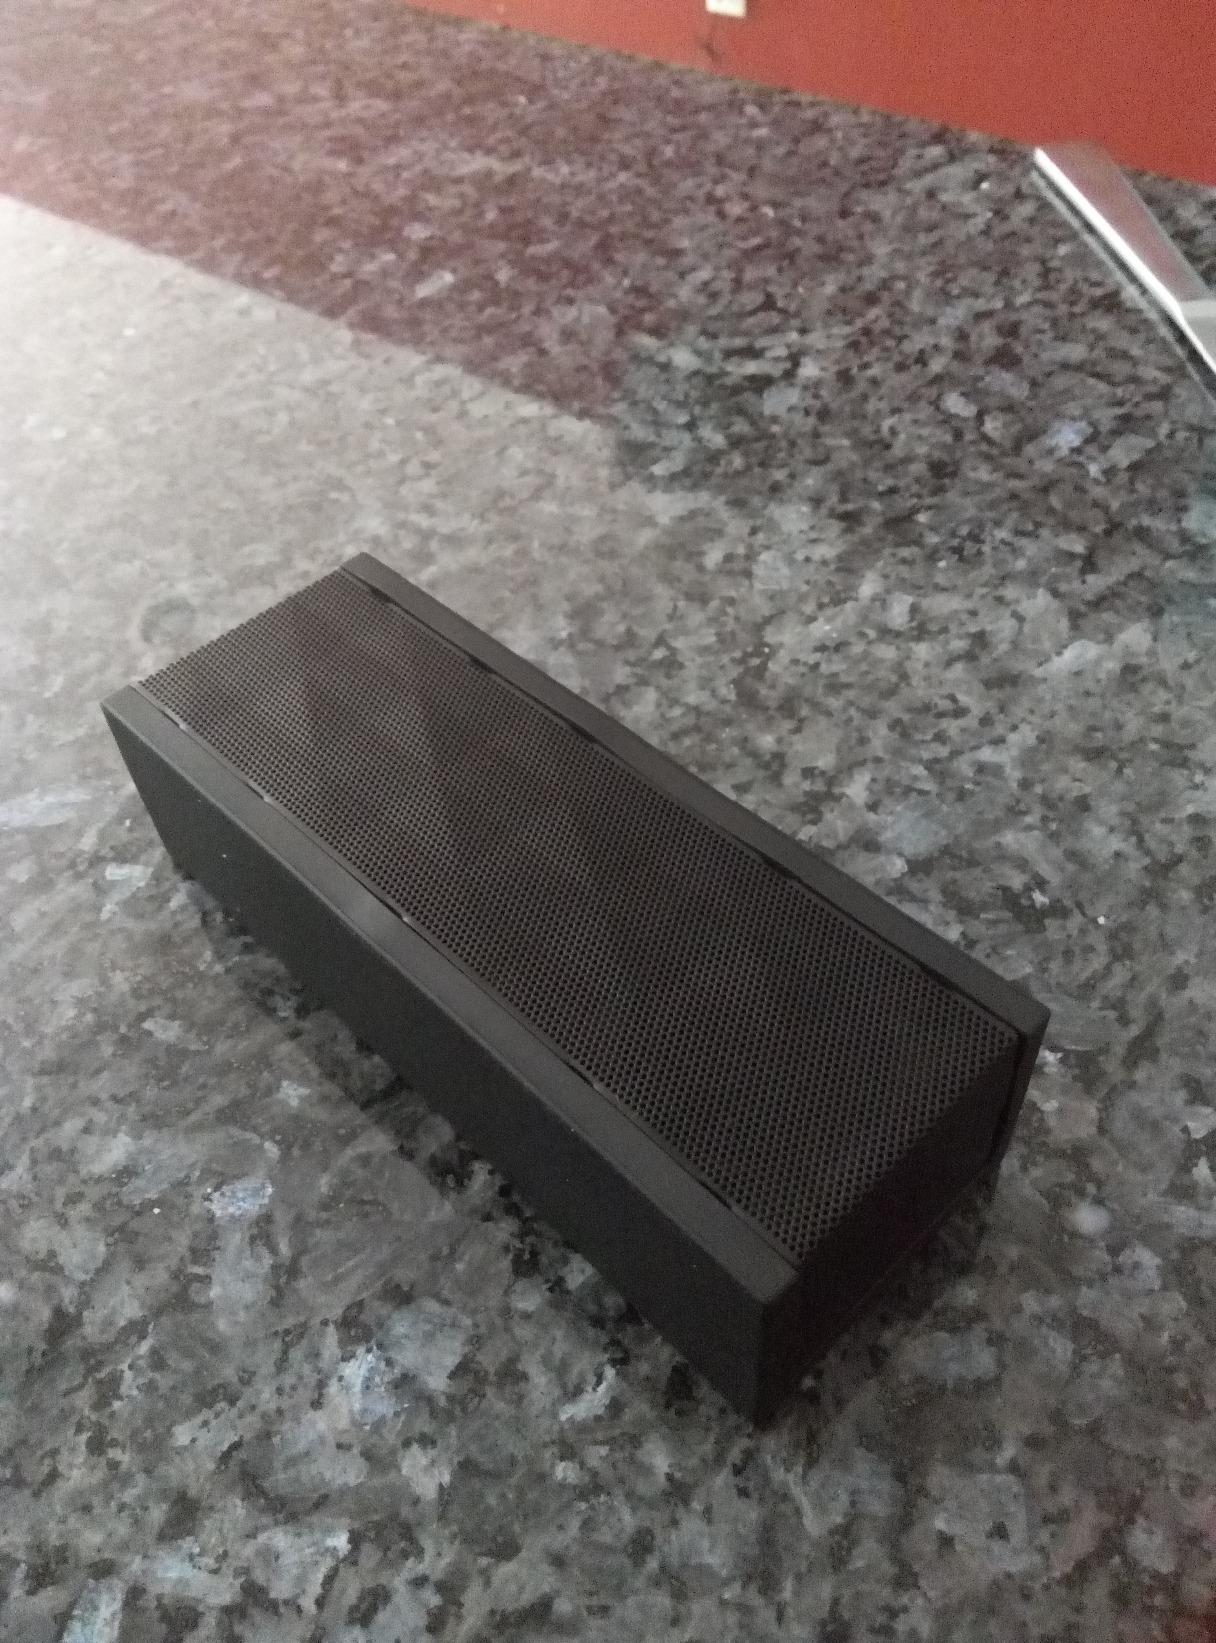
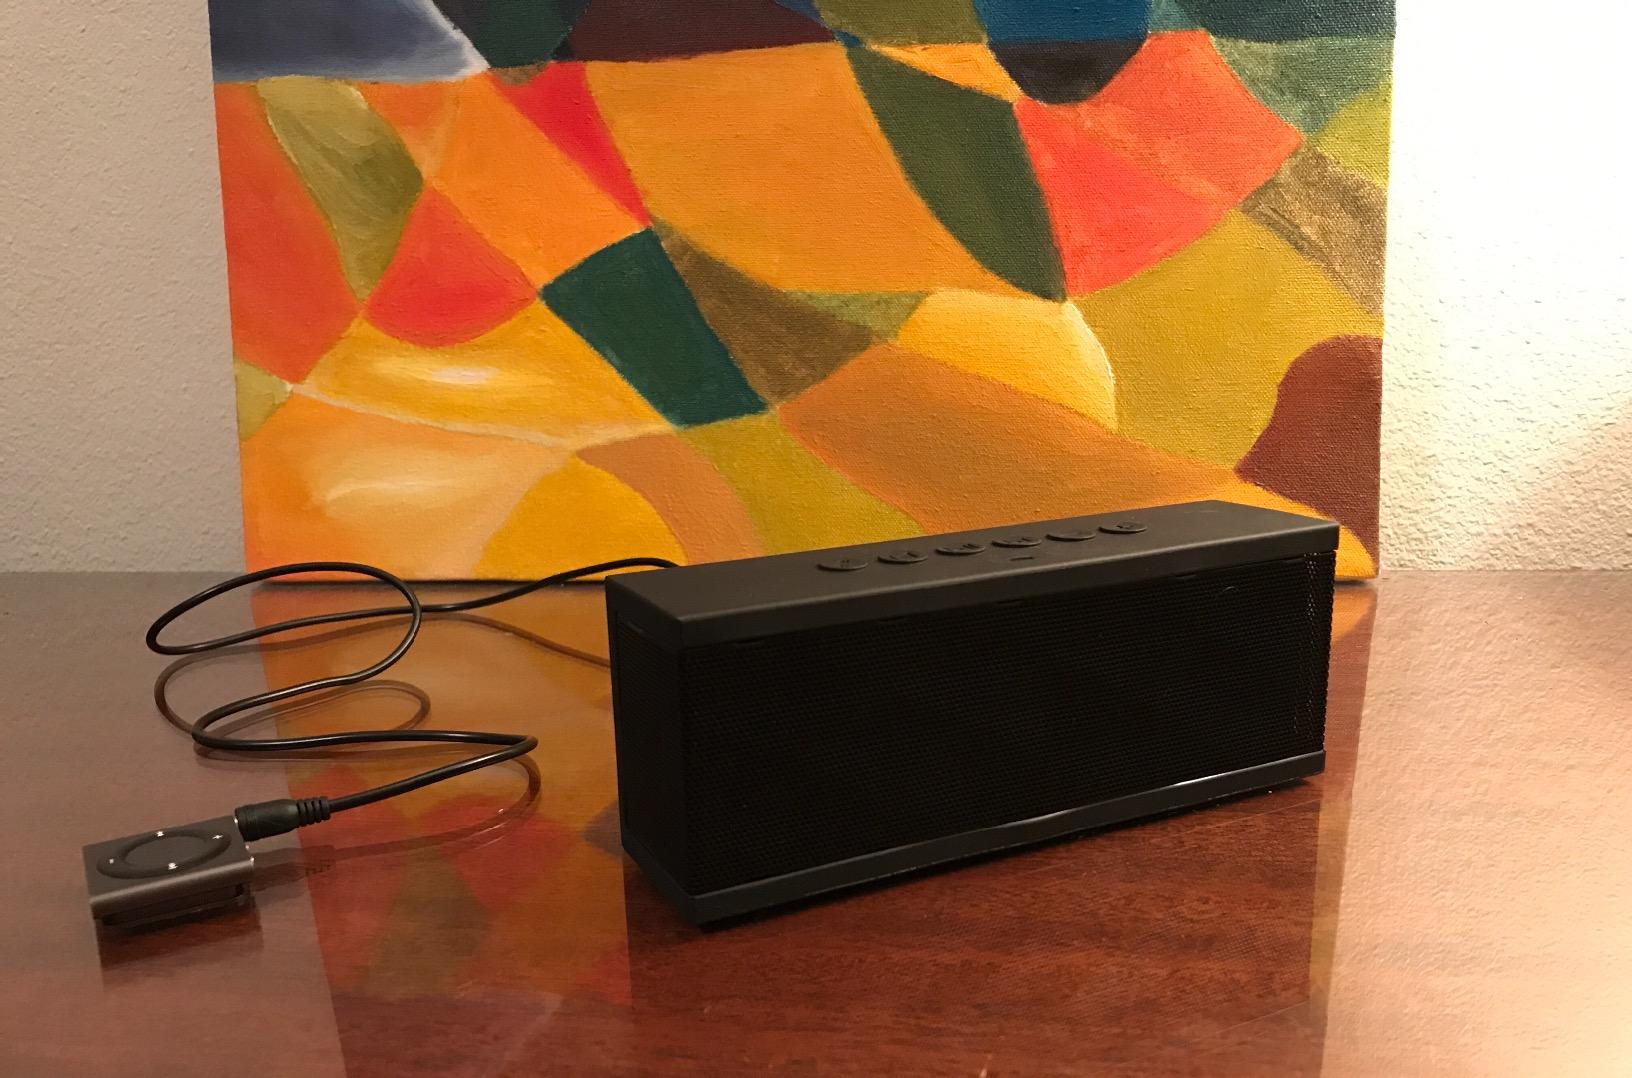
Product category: speaker
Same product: yes